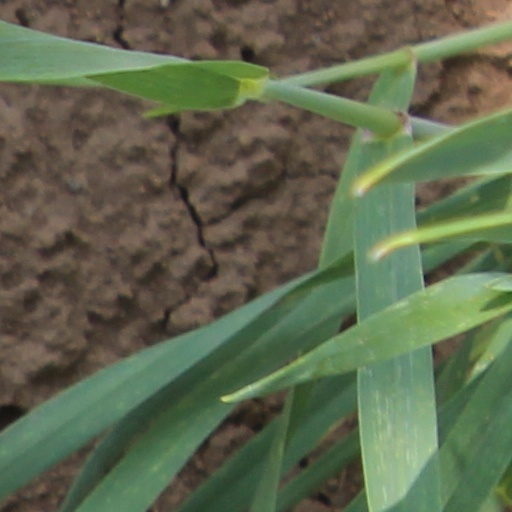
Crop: wheat